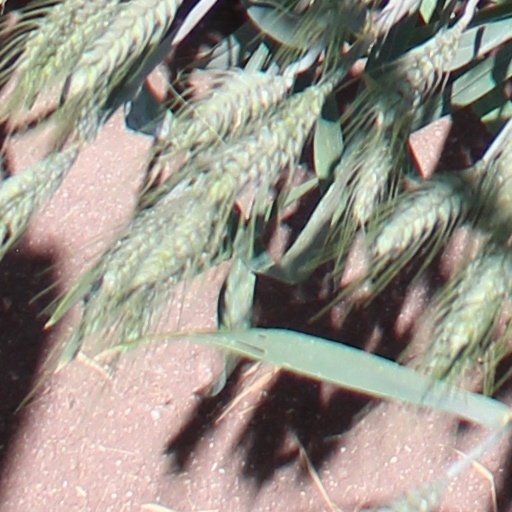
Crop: wheat